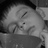
Emotion: neutral